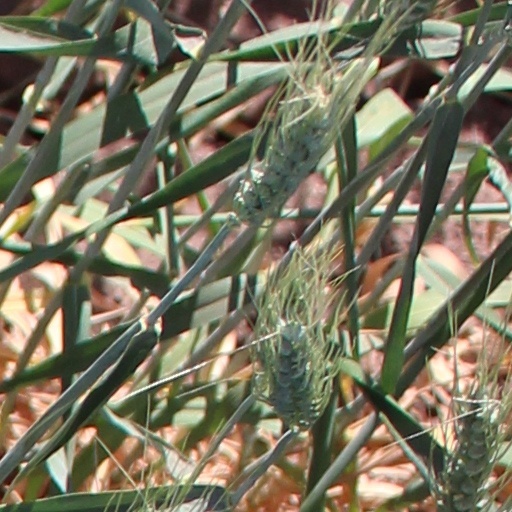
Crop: wheat